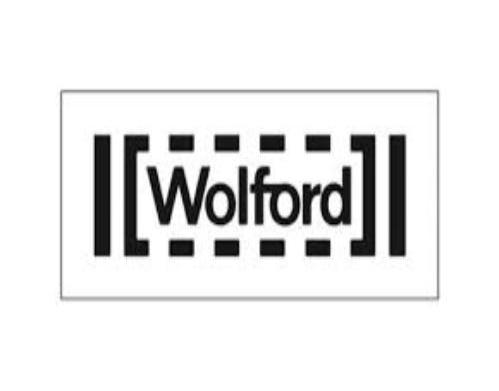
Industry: Clothes